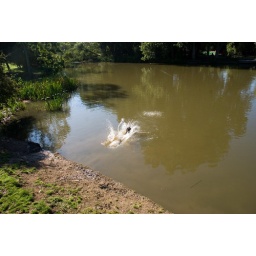
dog jumping in water